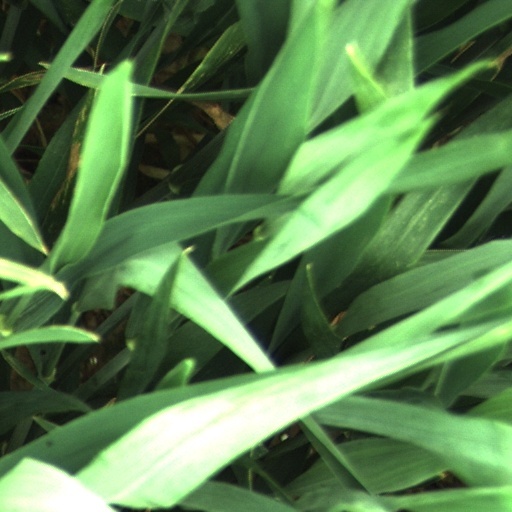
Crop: wheat